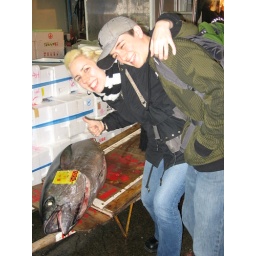
me and my bro their first morning in japan at the fish market